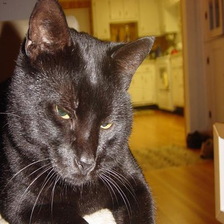
Species: cat
Breed: Bombay